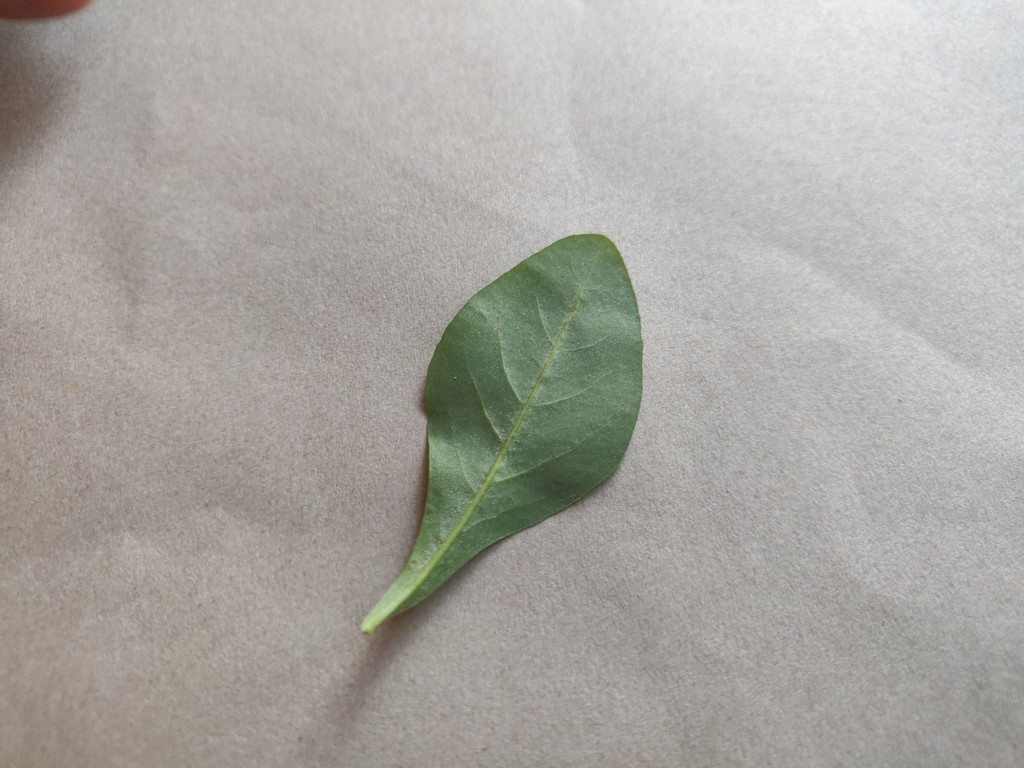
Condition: Healthy
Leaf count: single
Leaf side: back